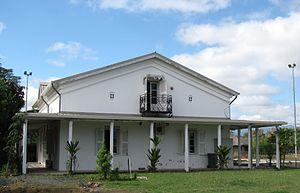
Koné est une commune de Nouvelle-Calédonie, sur la côte Ouest de la Grande Terre, sur la RT1, à 265 km au nord-ouest de Nouméa, à 10 km au nord de Pouembout et à 30 km au sud de Voh. La côte est